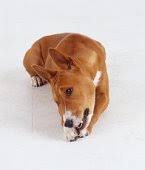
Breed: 243-n000103-basenji